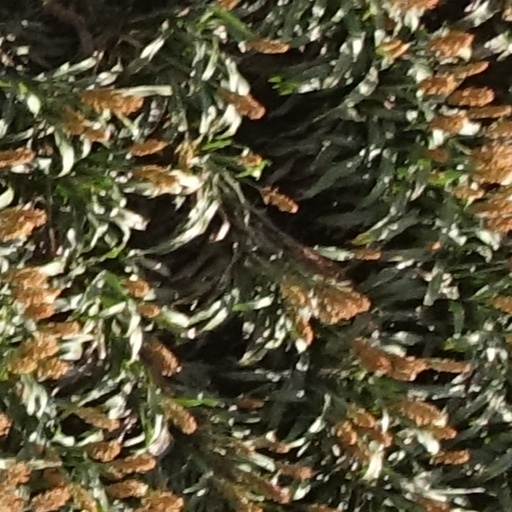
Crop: sorghum